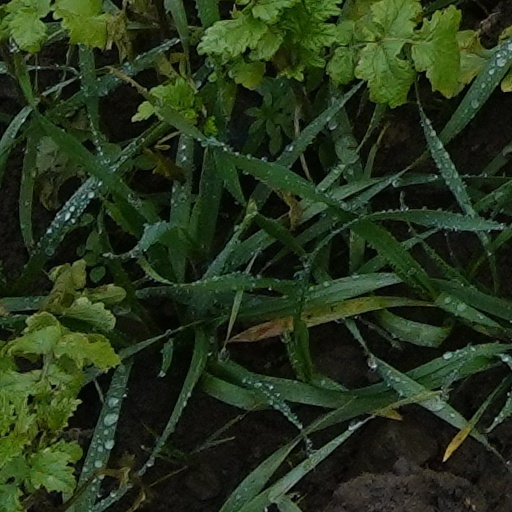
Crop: wheat